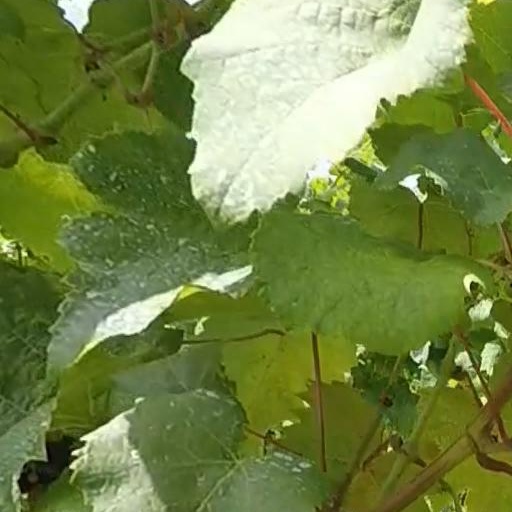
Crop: grape